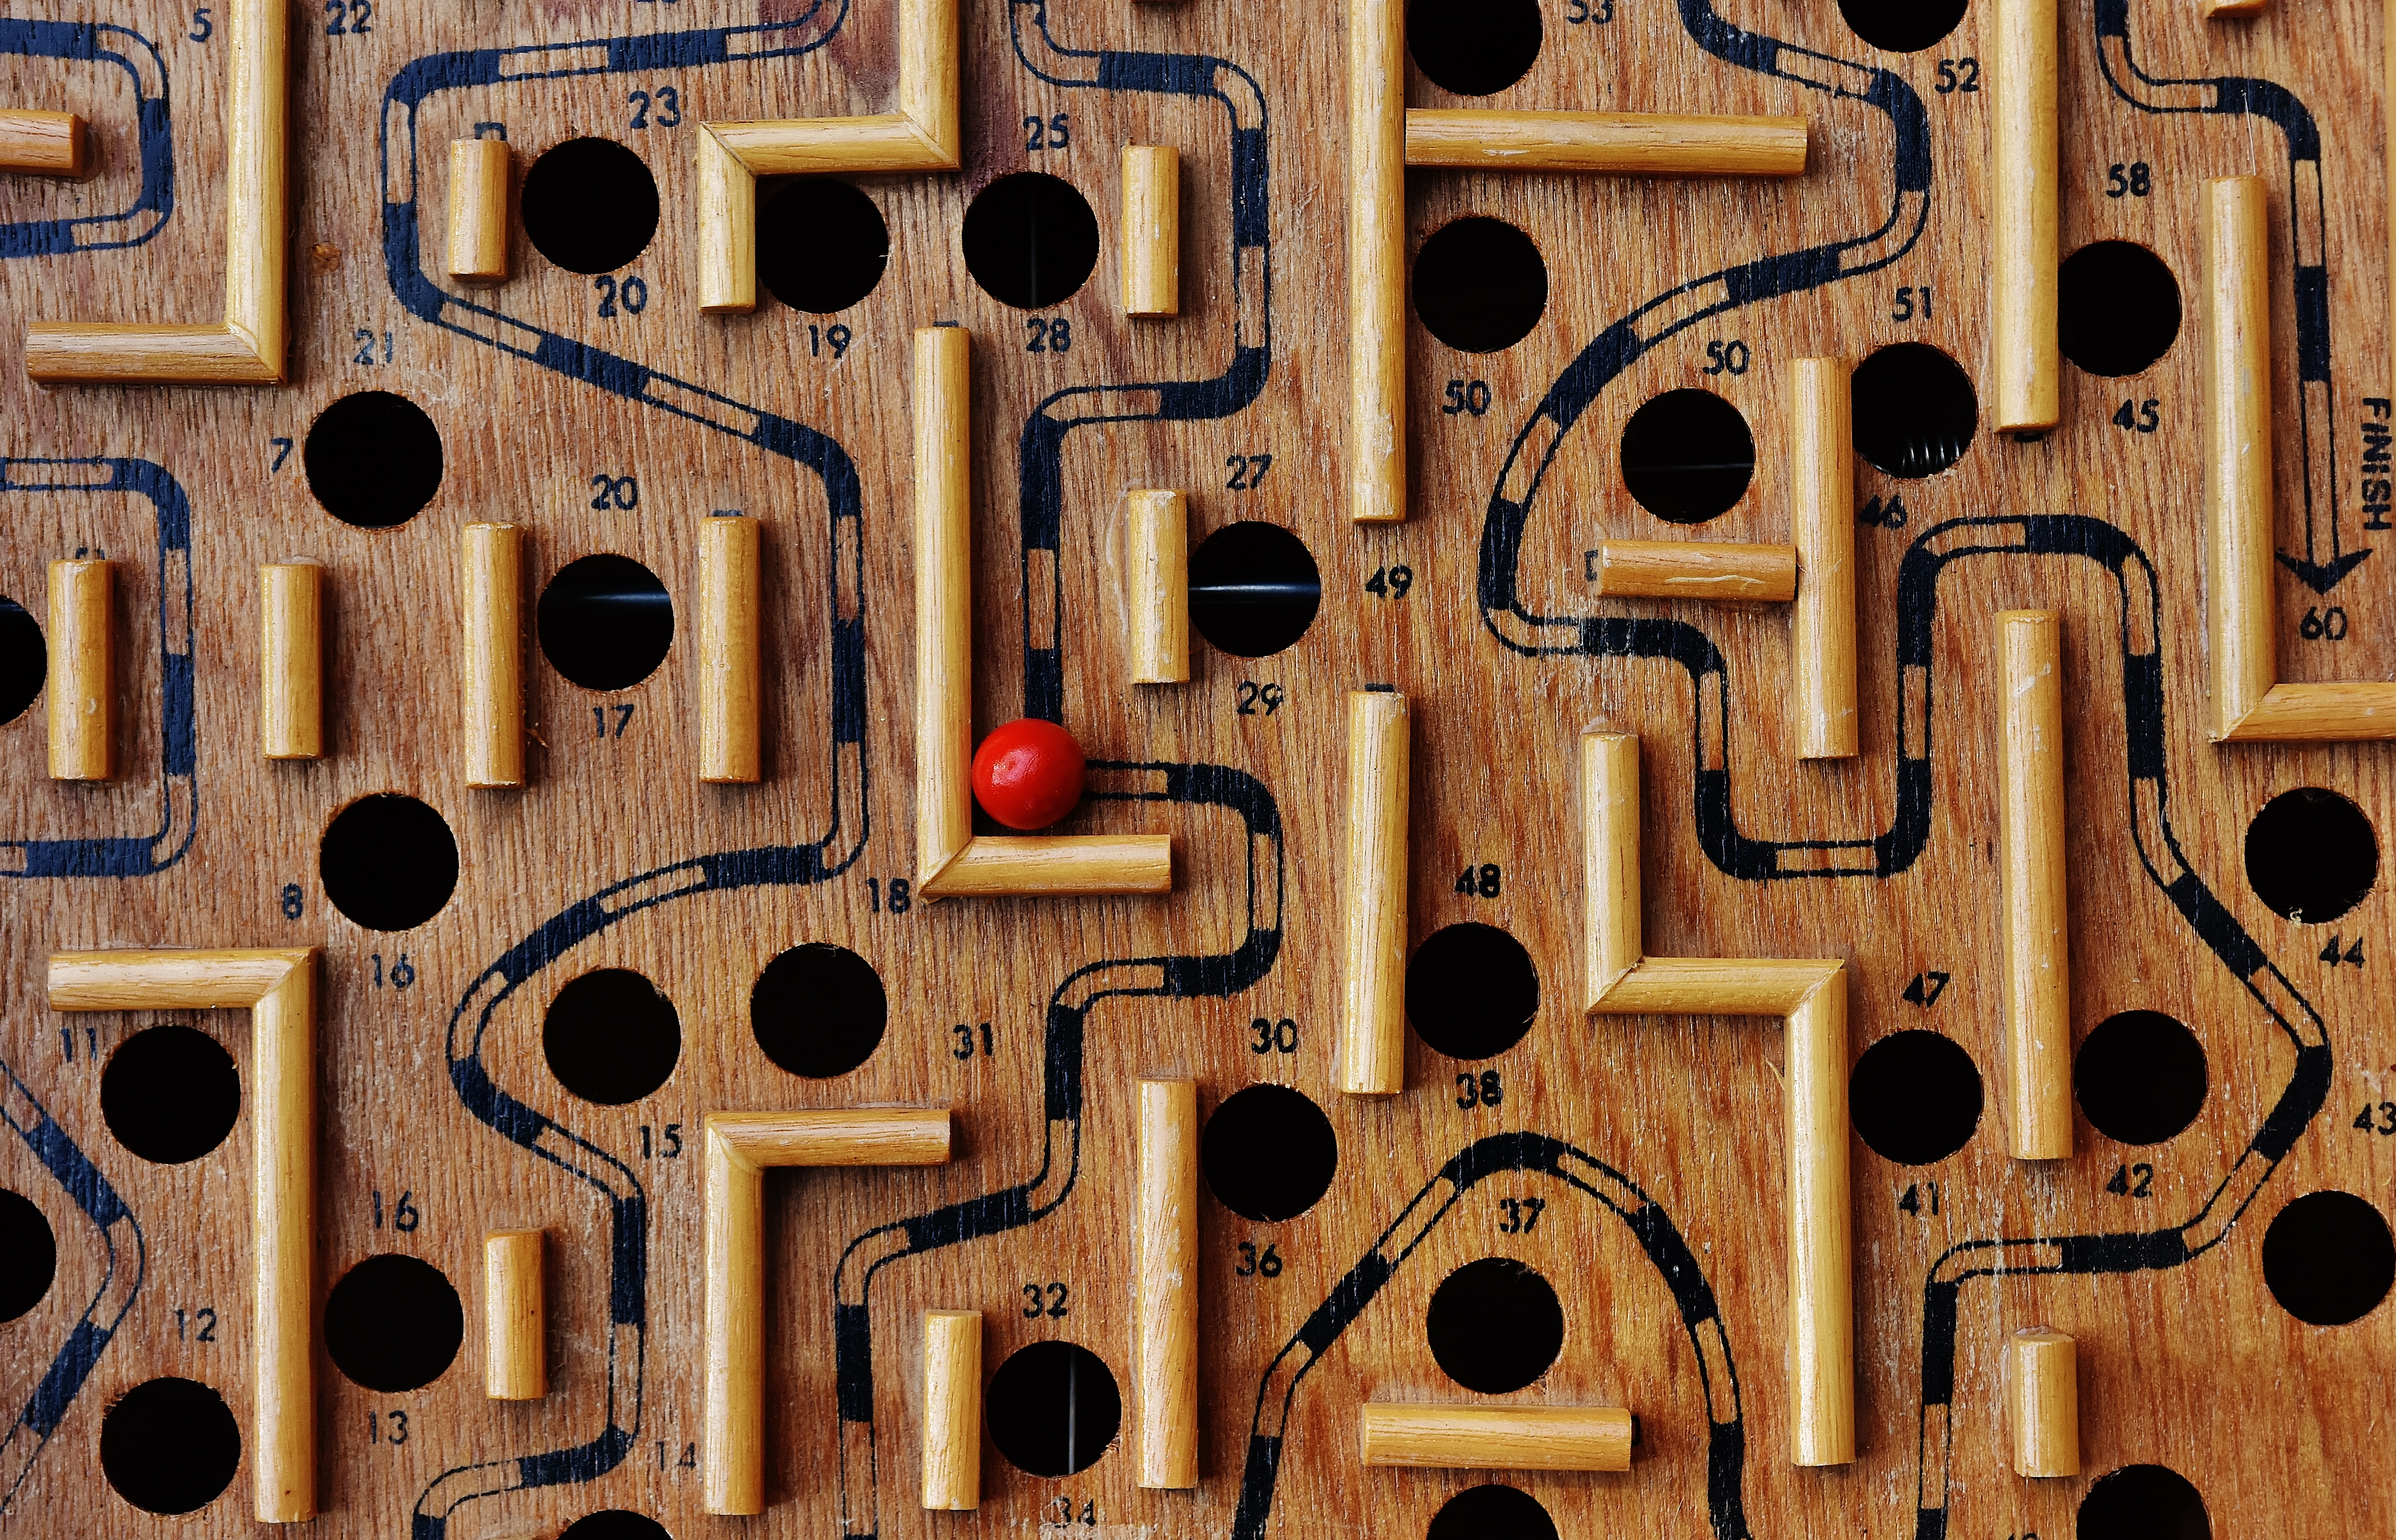
wood, play, number, wall, pattern, red, material, painting, art, fun, design, ball, toys, labyrinth, carving, puzzle, modern art, ancient history